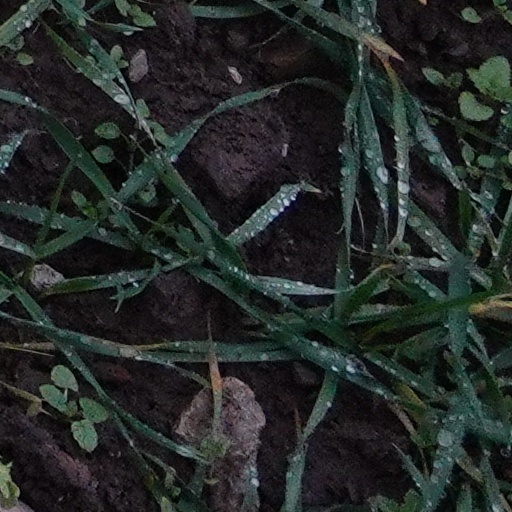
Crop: wheat